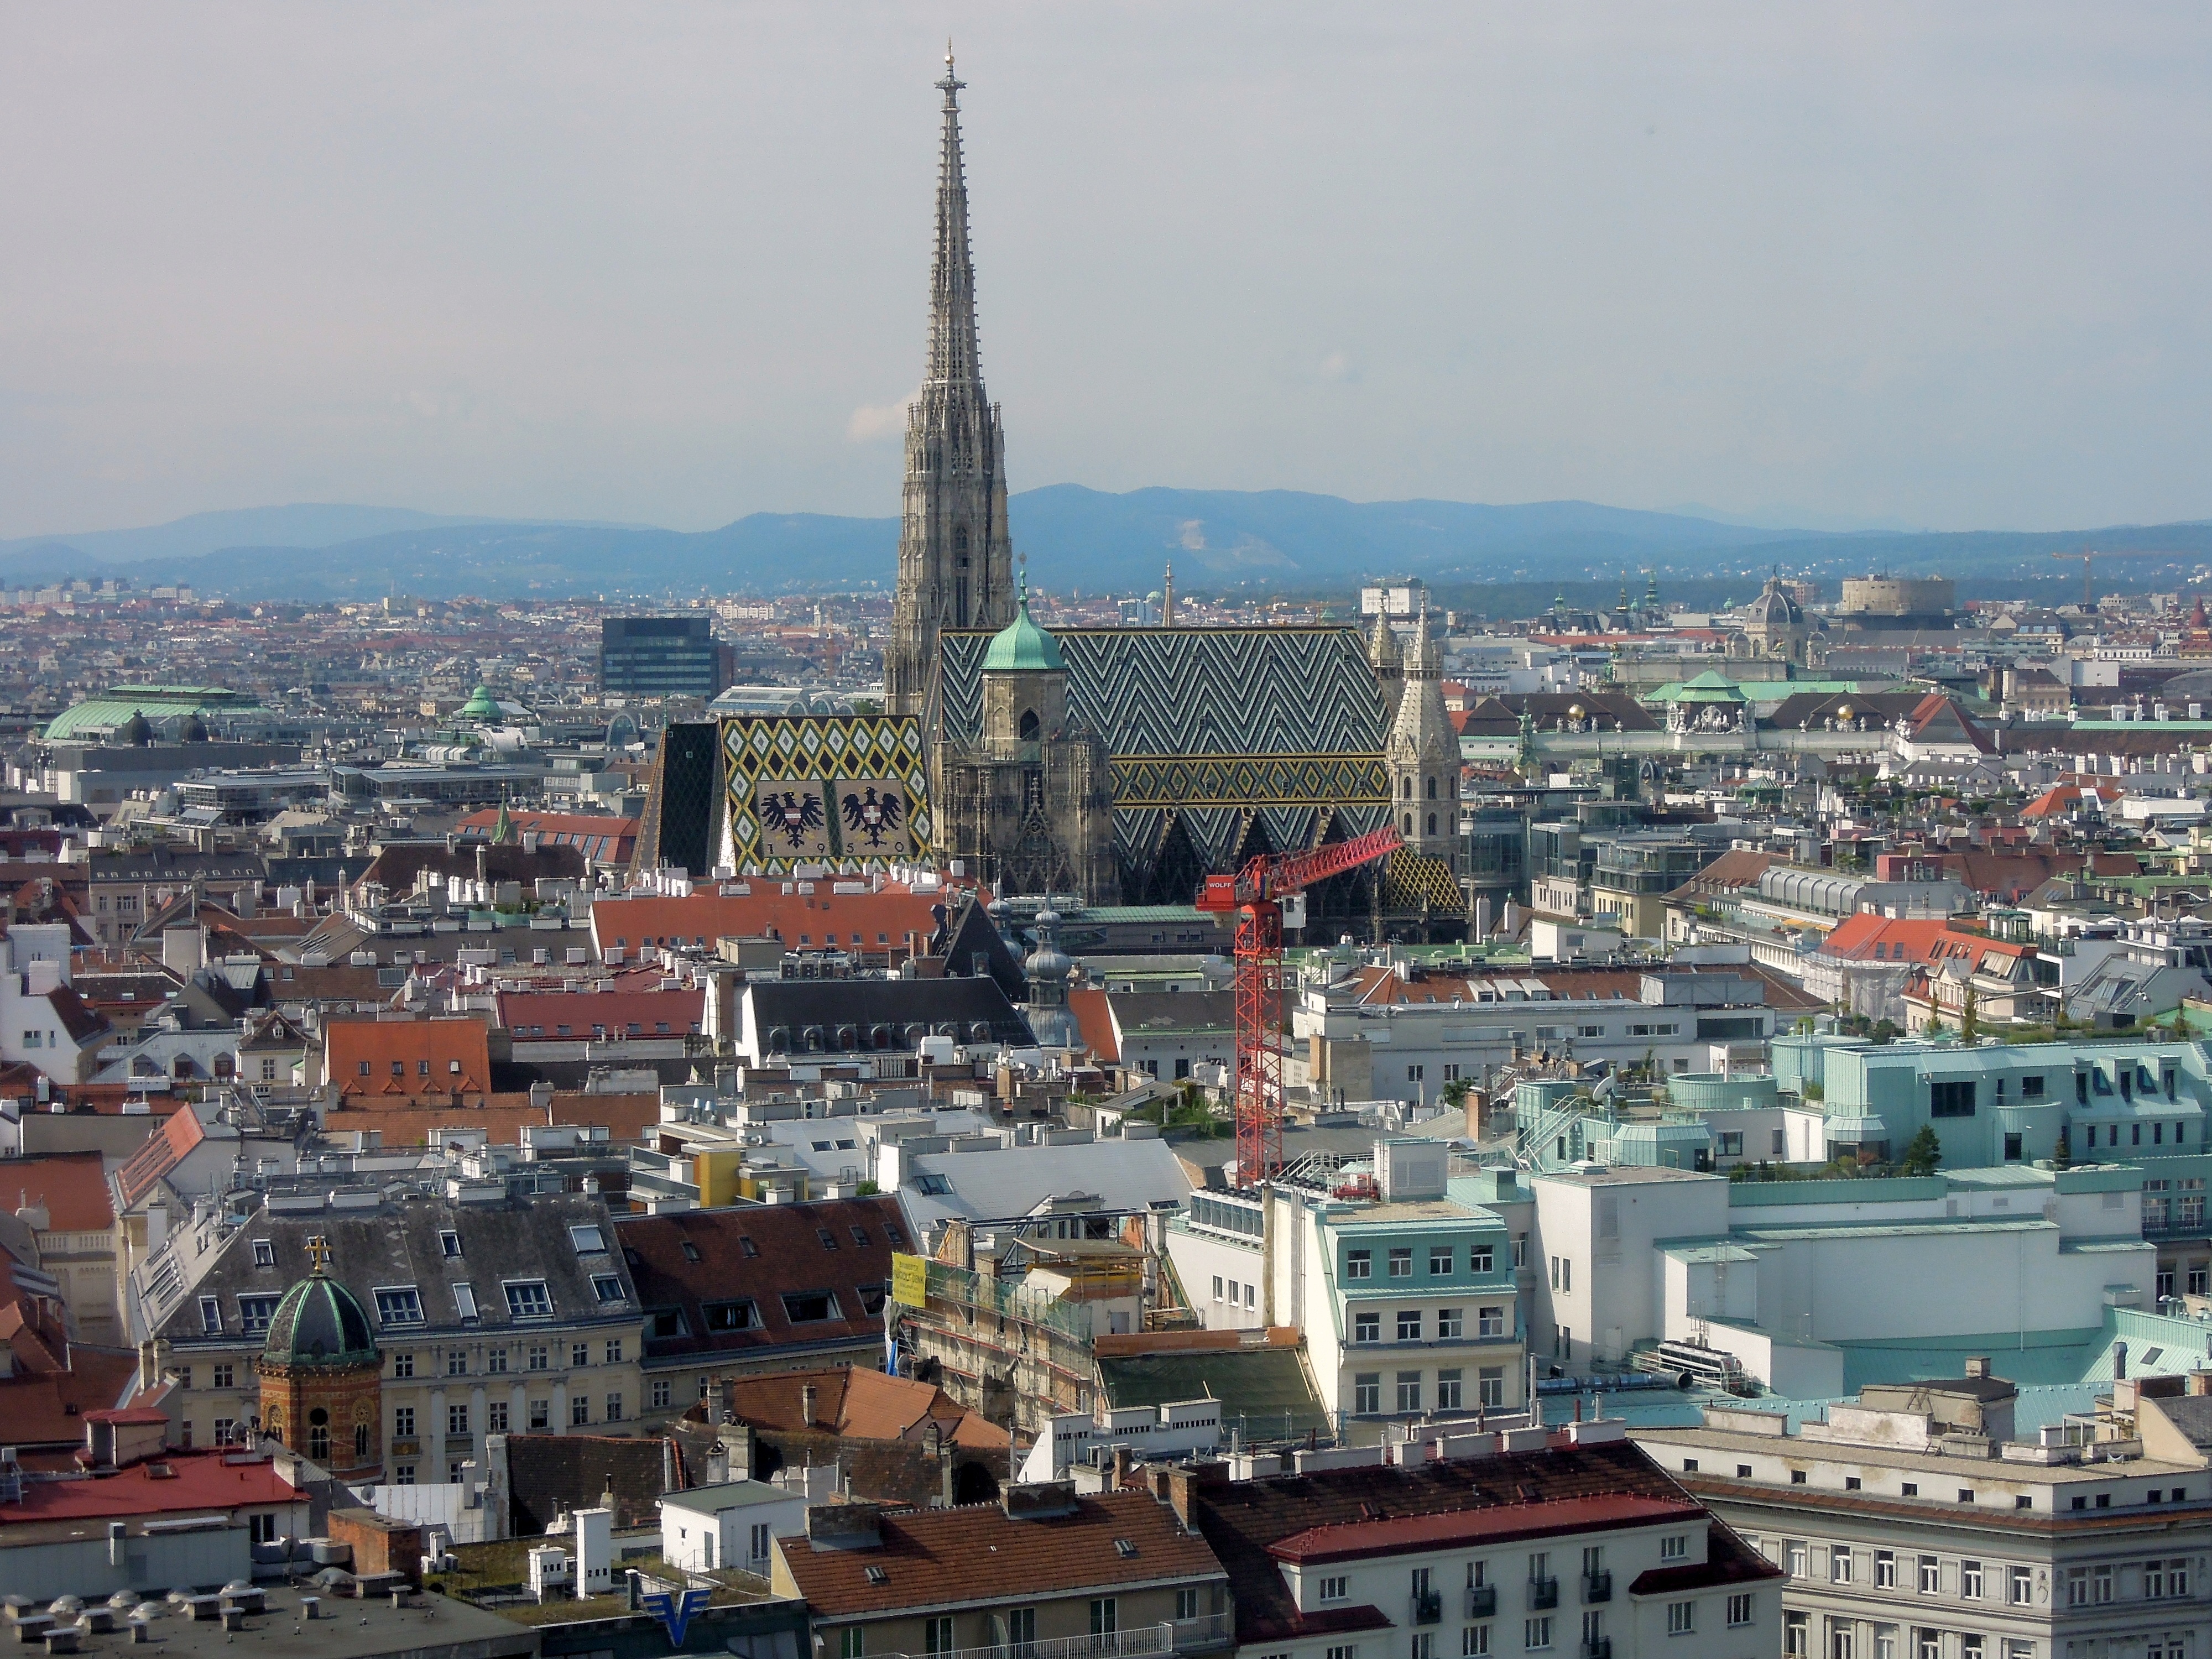
skyline, town, city, skyscraper, cityscape, panorama, downtown, tower, landmark, place of worship, vienna, dom, metropolis, good view, aerial photography, st stephan's cathedral, human settlement